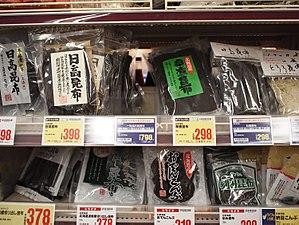
Les algues brunes, aussi nommées Phaeophyceae ou Phéophycées sont une classe d'algues de l'embranchement des Ochrophyta. Ce sont des algues qui utilisent comme pigment collecteur de lumière de la chlorophylle c combinée à un pigment brun, la fucoxanthine. Leur taille varie de l'échelle microscopique à plusieurs dizaines de mètres.